Khaled Mashal

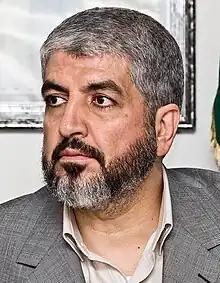
Mashal in 2009

Khaled Mashal (born 28 May 1956) is a Palestinian politician who served as the second chairman of the Hamas Political Bureau from 1996 until May 2017, when he was succeeded by Ismail Haniyeh. He has also covered duties as the acting leader of Hamas twice, from July 2024 until August 2024 and since October 2024, after both leaders were assassinated by Israel. He was regarded as one of the most prominent leaders of Hamas since the death of Ahmed Yassin, alongside Ismail Haniyeh and Yahya Sinwar.